Culture of England

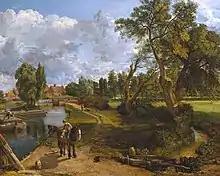
"Flatford Mill ('Scene on a Navigable River')" by John Constable, c. 1816

Landscape gardening as developed by Capability Brown set an international trend for the English garden. Gardening, and visiting gardens, are regarded as typically English pursuits. By the end of the 18th century the English garden was being imitated by the French landscape garden, and as far away as St. Petersburg, Russia, in Pavlovsk, the gardens of the future Emperor Paul. It also had a major influence on the form of the public parks and gardens which appeared around the world in the 19th century.